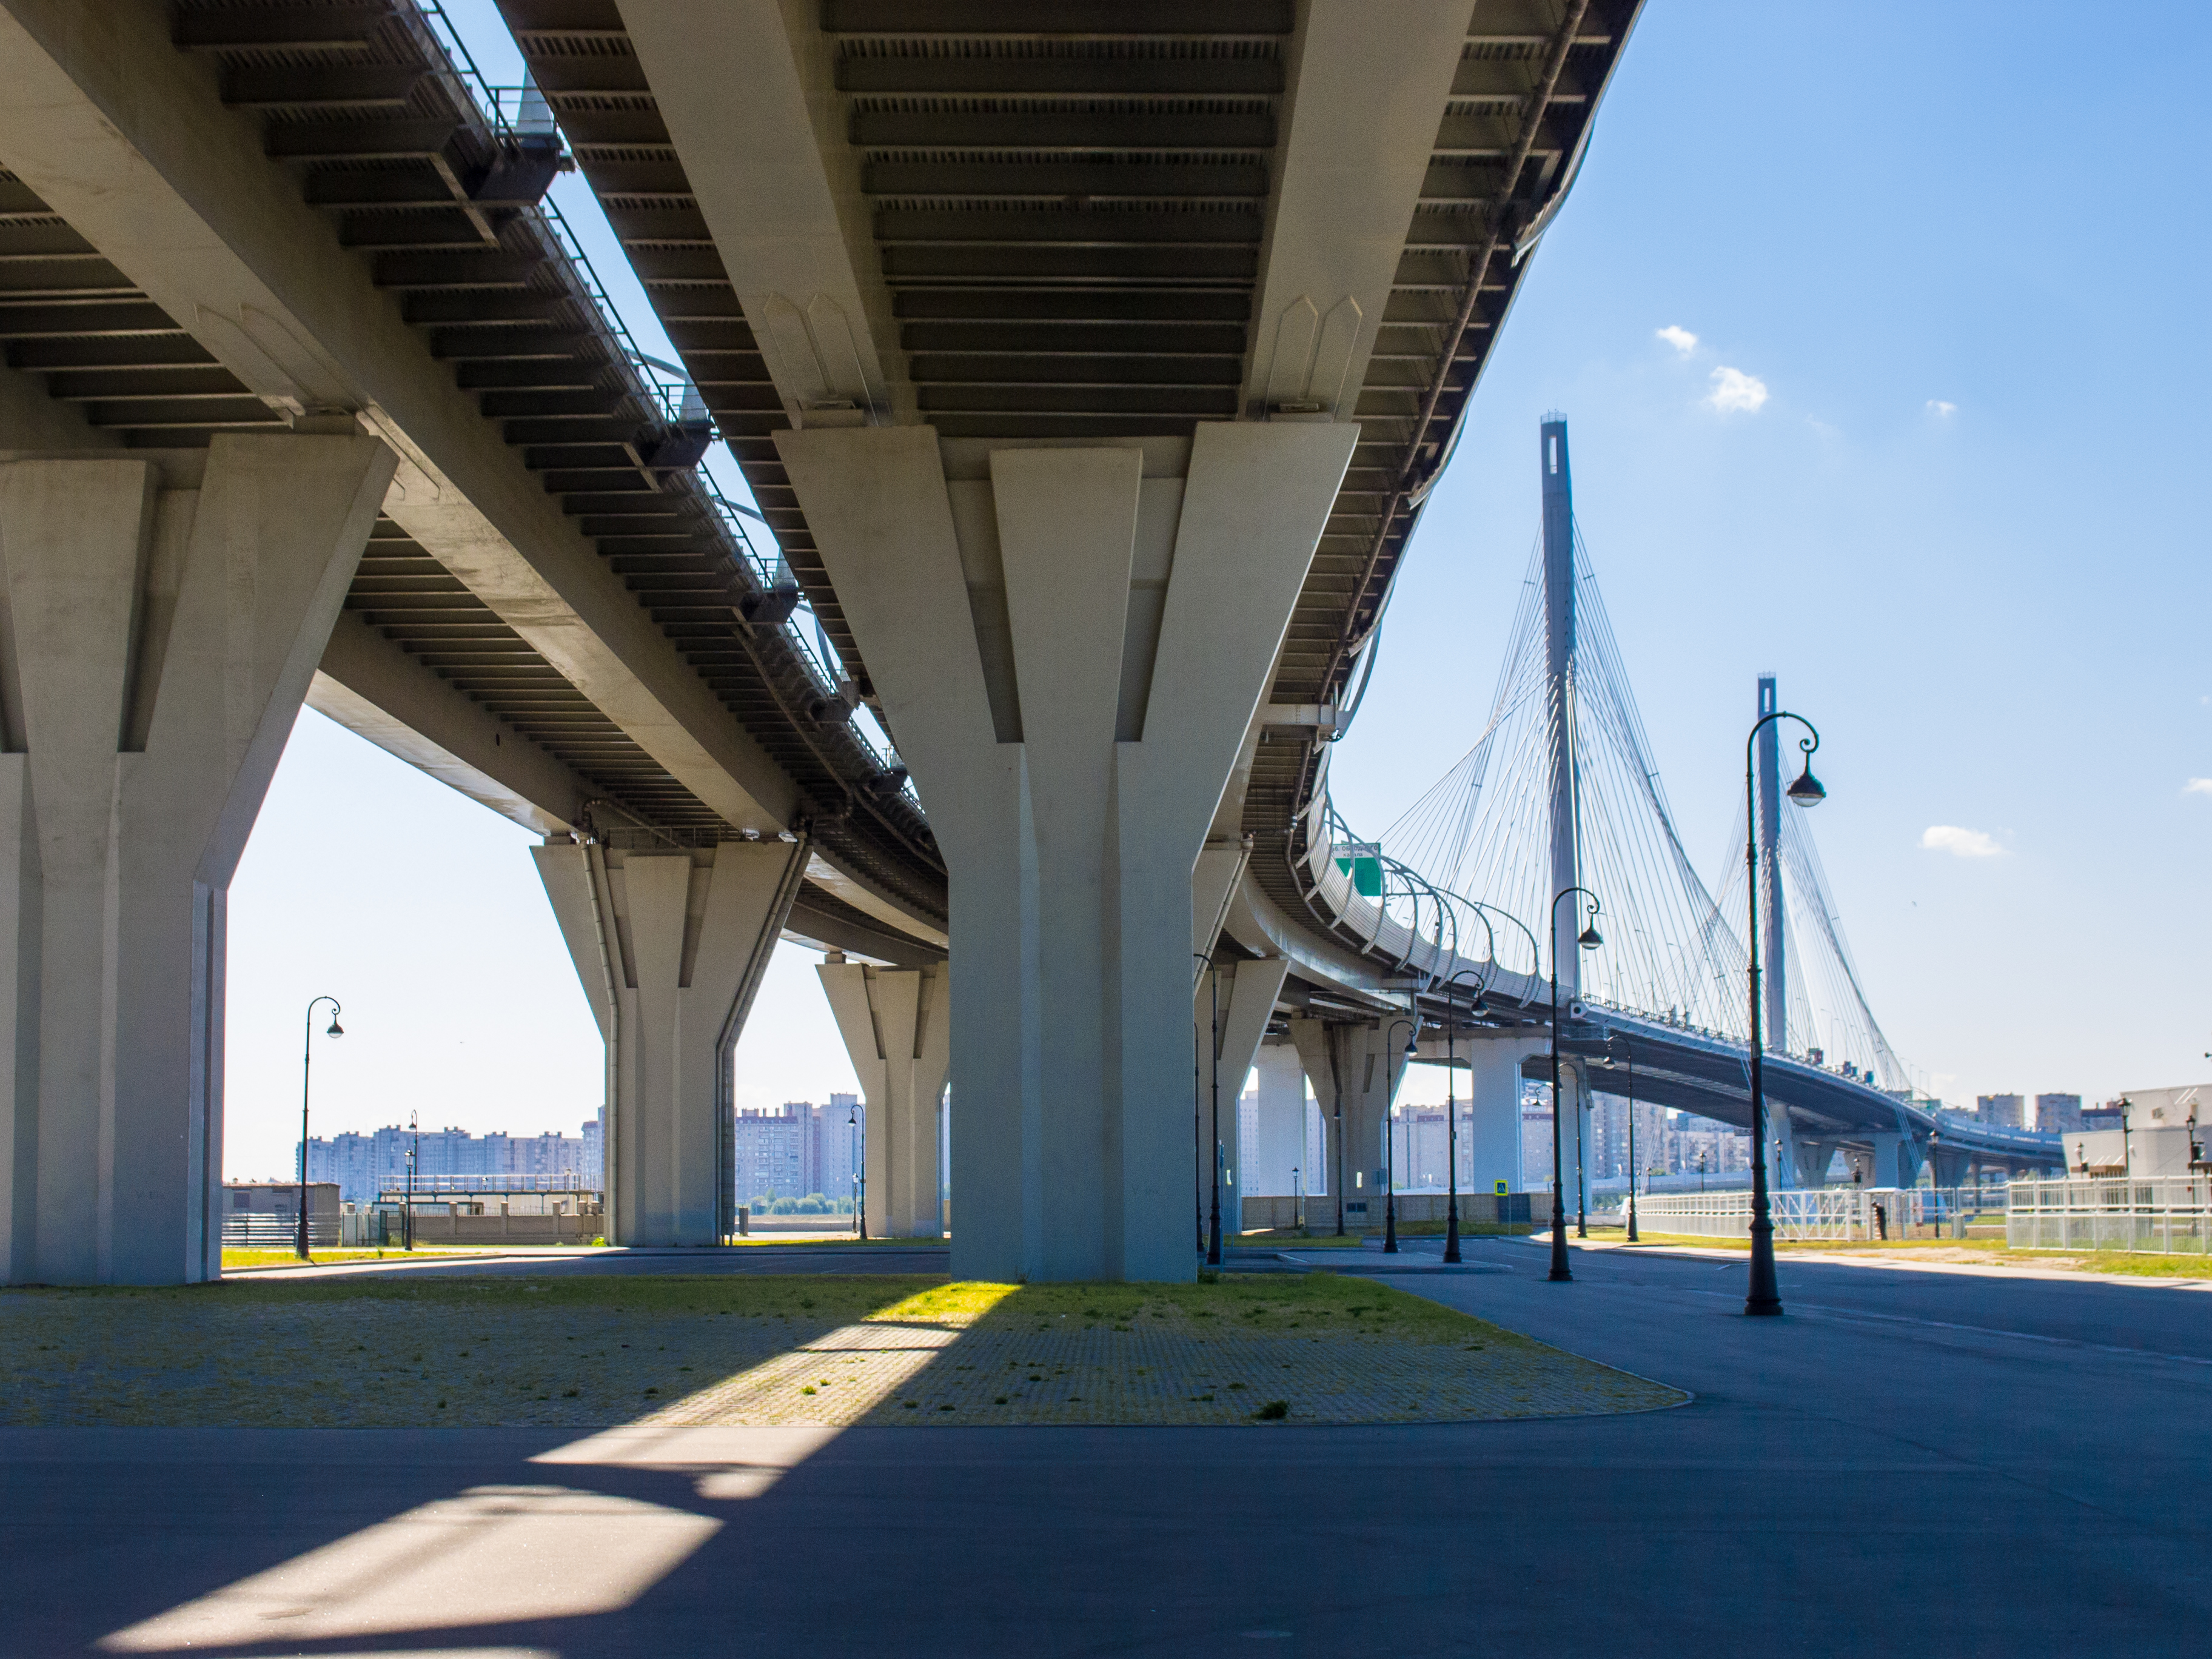
images, sky, cloud, daytime, building, infrastructure, road surface, architecture, girder bridge, bridge, shade, metropolitan area, asphalt, landmark, symmetry, concrete bridge, road, beam bridge, city, overpass, fixed link, freeway, box girder bridge, highway, nonbuilding structure, suspension bridge, cable stayed bridge, electric blue, pedestrian, extradosed bridge, headquarters, beam, reflection, night, column, walkway, concrete, street, mixed use, shadow, lane, transport, tower block, evening, ocean